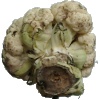
Label: cauliflower